Western Digital Raptor

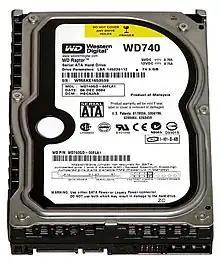
Western Digital WD740GD

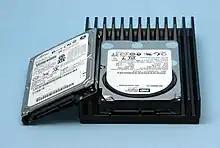
A Fujitsu laptop drive (80 GB, 7,200 RPM) on the left and a Western Digital VelociRaptor (300 GB, 10,000 RPM)

The Western Digital Raptor (often marketed as WD Raptor, 2.5" models known as VelociRaptor) is a discontinued series of high performance hard disk drives produced by Western Digital first marketed in 2003. The drive occupied a niche in the enthusiast, workstation and small-server market. Traditionally, the majority of servers used hard drives featuring a SCSI interface because of their advantages in both performance and reliability over consumer-level ATA drives.